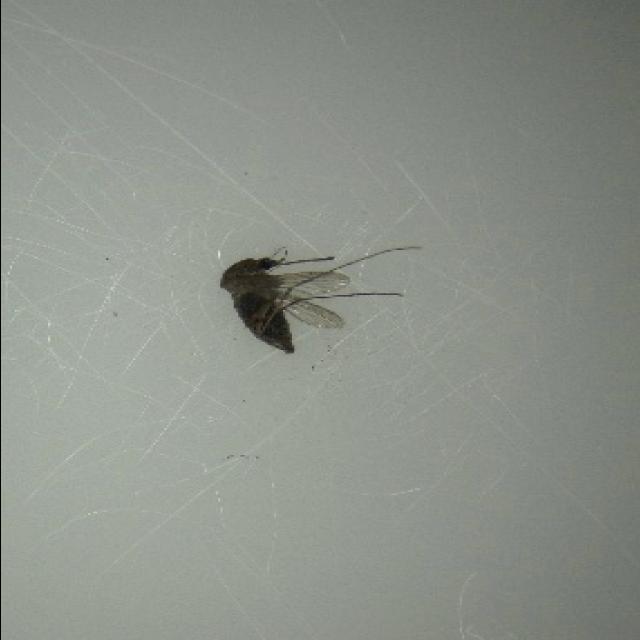
Species: culex_tritaeniorhynchus